Lawrence Clarke (politician)

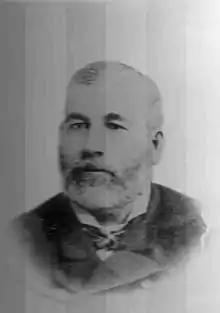
Lawrence Clarke in 1882

Lawrence Clarke (June 26, 1832 – October 5, 1890, Prince Albert, Northwest Territories) was the Chief Factor of the Saskatchewan District of the Hudson's Bay Company. He resided at Fort Carlton in Canada. He later became a magistrate. Clarke moved to what is today Prince Albert, Saskatchewan in the early 1880s and was a prominent local citizen with connections in the Conservative Party of Canada.